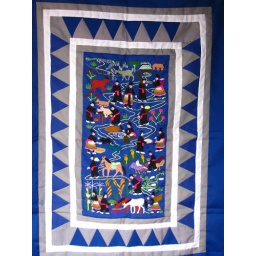
Taken at a hill tribe market near Chiangmai Thailand